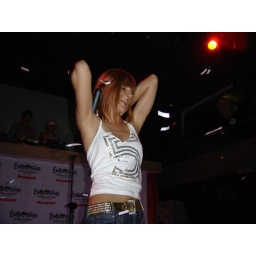
They had dancing girls in windows in the club